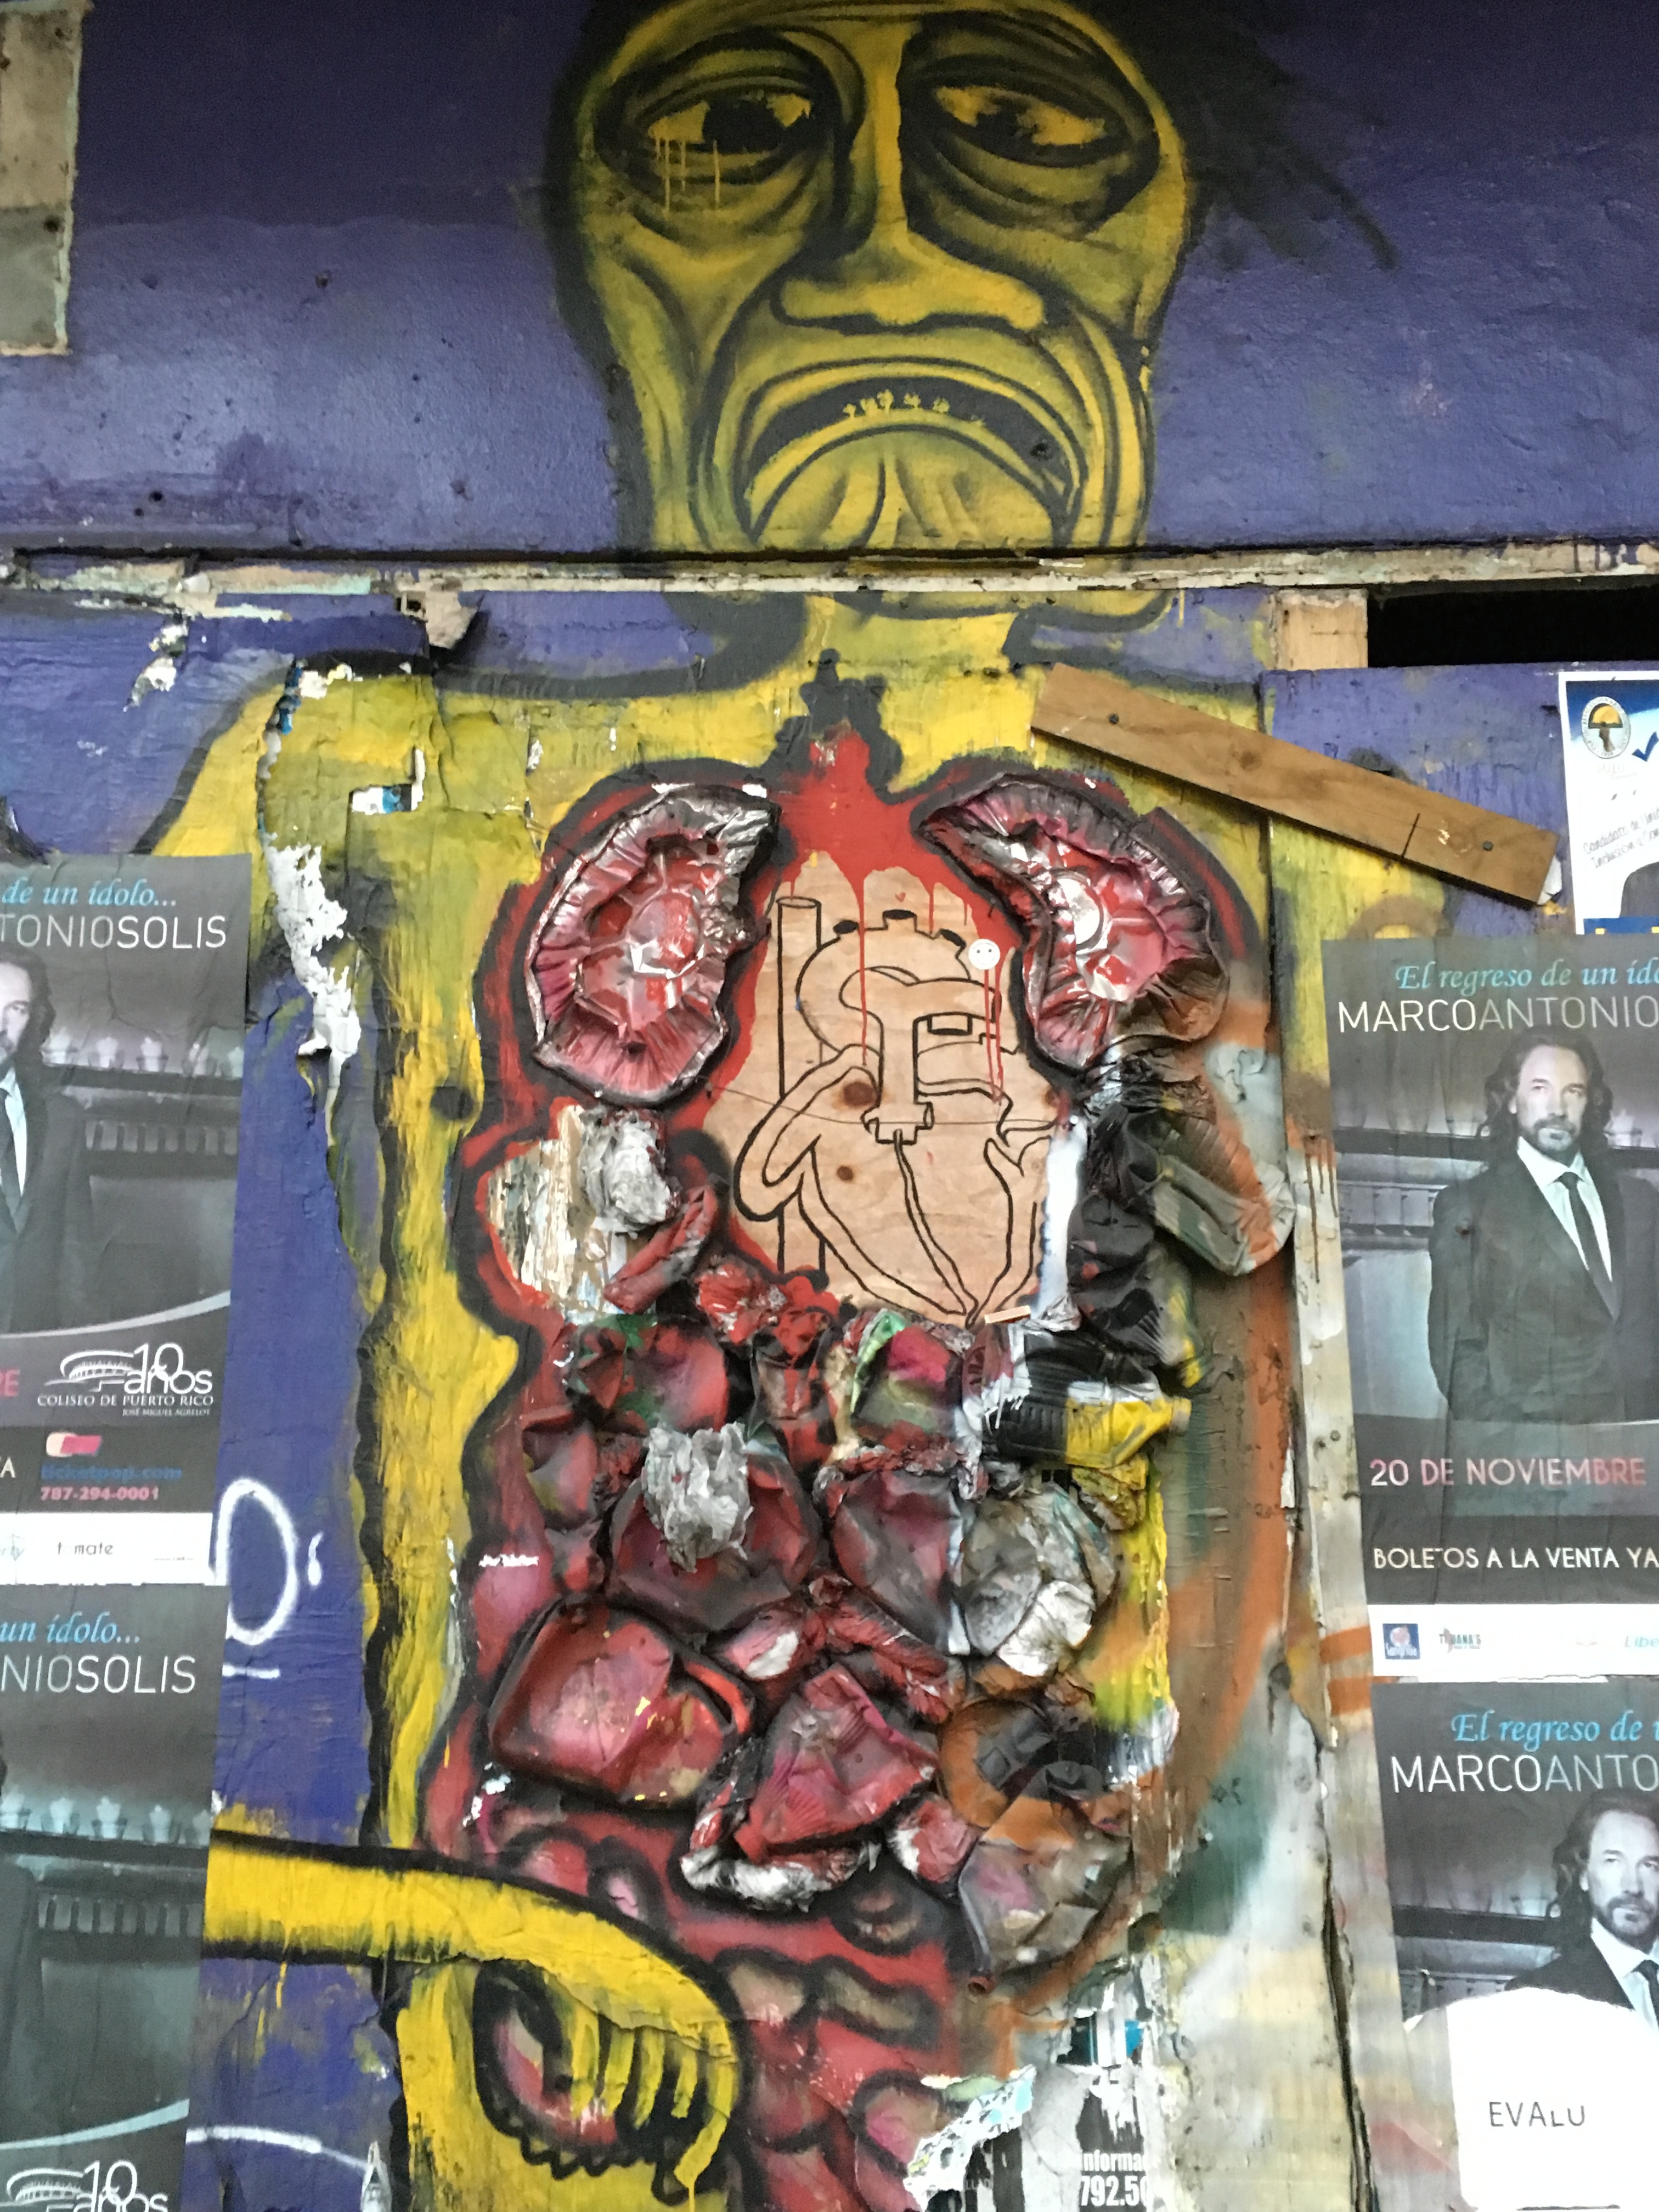
art, fiction, streetart, comics, comic book